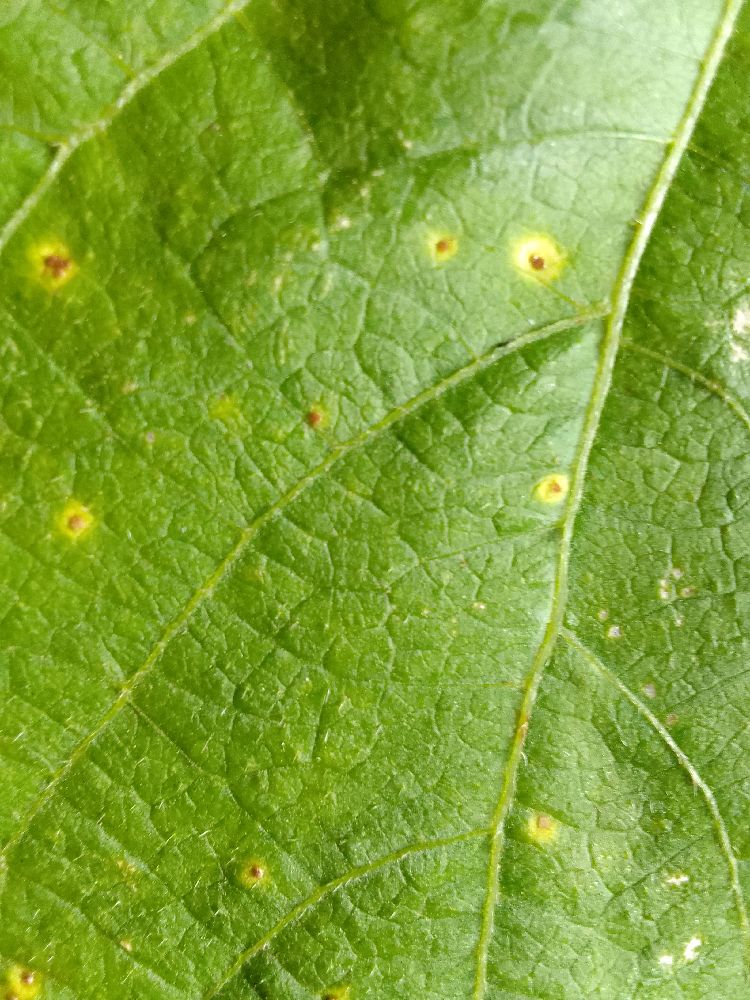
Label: rust